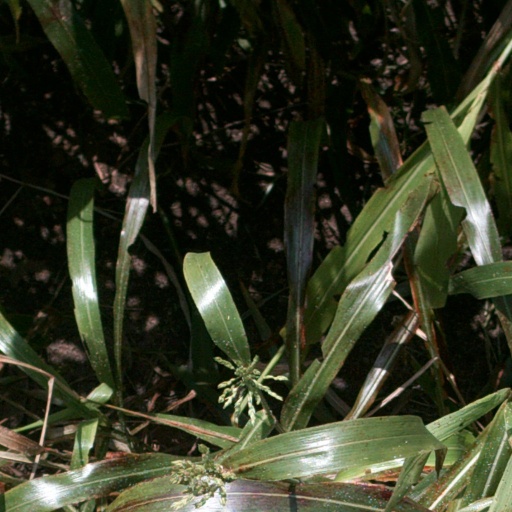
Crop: sorghum